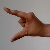
The image shows a hand gesture representing the letter 'Z' in Indian Sign Language.